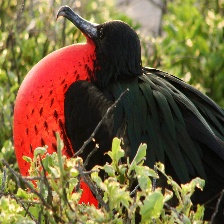
Species: FRIGATE
Scientific name: FREGATIDAE